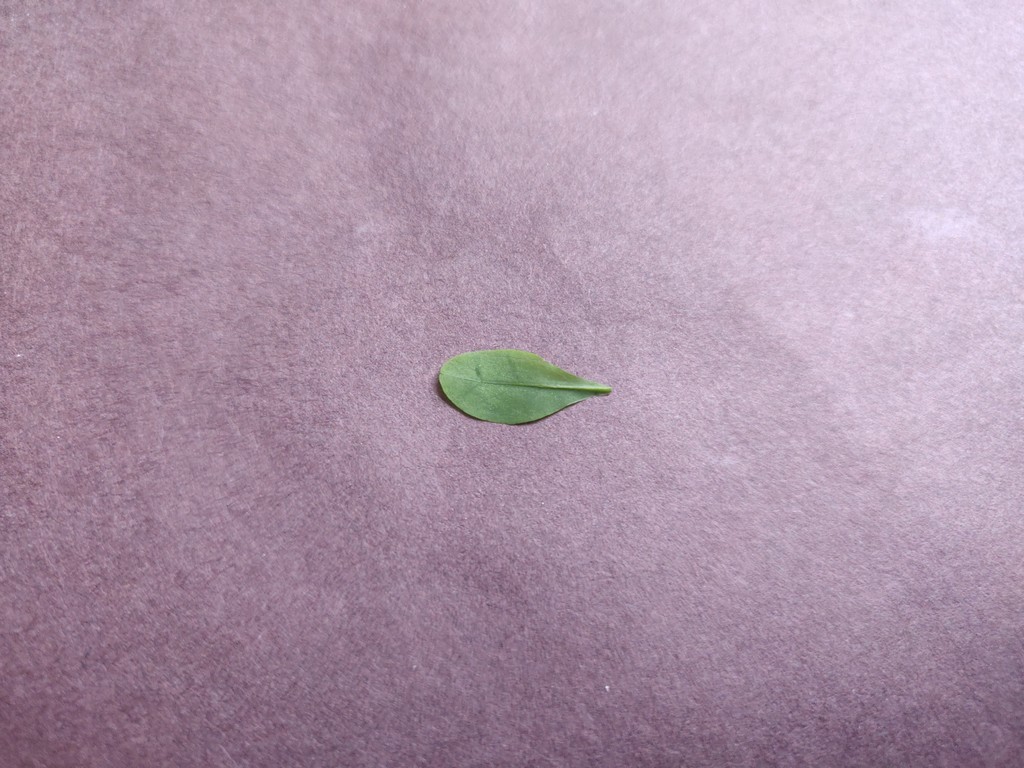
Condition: Healthy
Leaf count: single
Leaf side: back